Korematsu v. United States

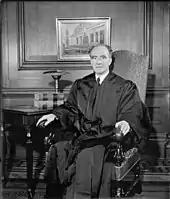
Justice Frank Murphy

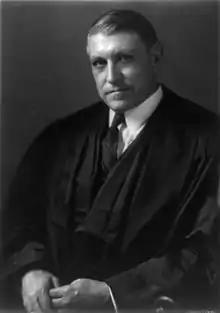
Justice Owen Roberts

Justice Frank Murphy issued a vehement dissent, saying that the exclusion of Japanese "falls into the ugly abyss of racism", and resembles "the abhorrent and despicable treatment of minority groups by the dictatorial tyrannies which this nation is now pledged to destroy." Murphy argued that collective punishment for Japanese Americans was an unconstitutional response to any disloyalty that might have been found in a minority of their cohort. He also compared the treatment of Japanese Americans with the treatment of Americans of German and Italian ancestry, as evidence that race, and not emergency alone, led to the exclusion order which Korematsu was convicted of violating:I dissent, therefore, from this legalization of racism. Racial discrimination in any form and in any degree has no justifiable part whatever in our democratic way of life. It is unattractive in any setting, but it is utterly revolting among a free people who have embraced the principles set forth in the Constitution of the United States. All residents of this nation are kin in some way by blood or culture to a foreign land. Yet they are primarily and necessarily a part of the new and distinct civilization of the United States. They must, accordingly, be treated at all times as the heirs of the American experiment, and as entitled to all the rights and freedoms guaranteed by the Constitution.